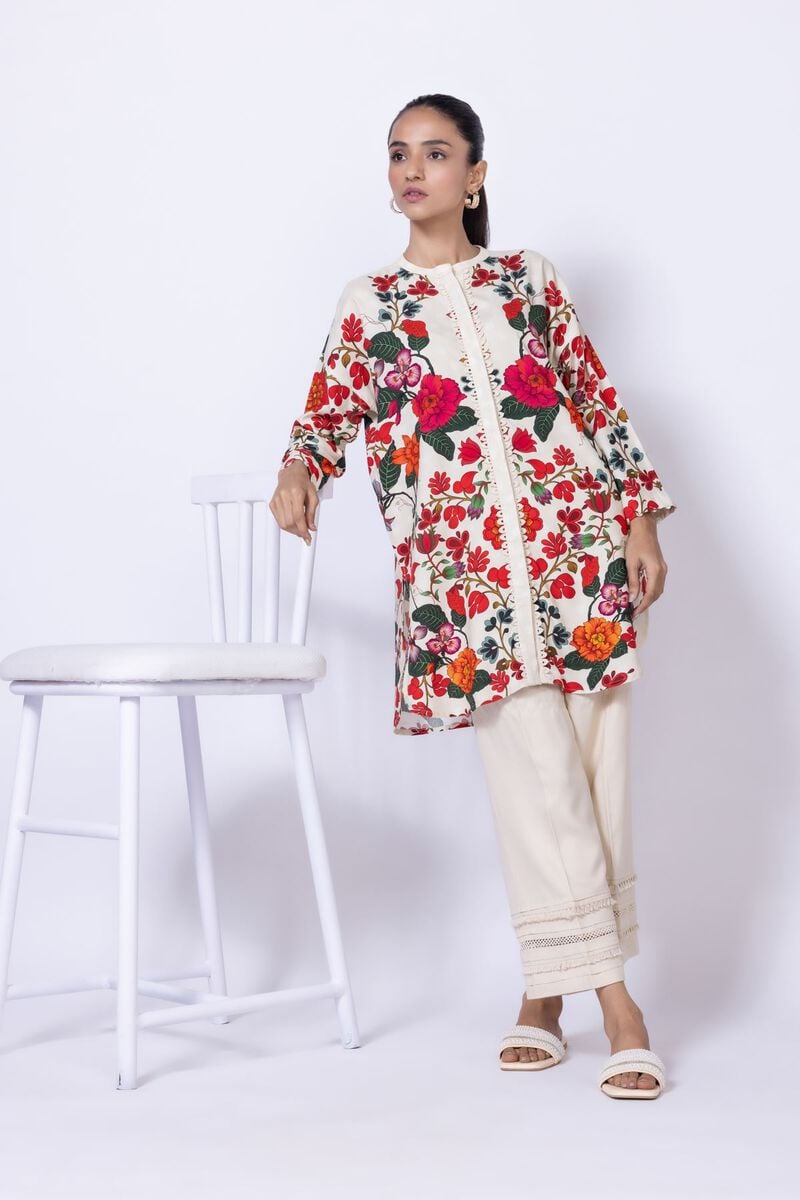
ivory floral embroidered tunic